Nut Tree Railroad

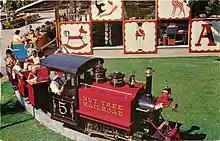
The Nut Tree Railroad train leaving the colorful Toy Shop on its way through the orchard to the Nut Tree Airport

The Nut Tree Railroad was started in 1953 to serve the customers of Vacaville's Nut Tree Restaurant. Two years later its tracks were extended to the Nut Tree Airport to shuttle pilots to and from the restaurant. The railroad's main station was the Nut Tree Toy Shop where riders would purchase their tickets. Famous riders of the Nut Tree train included Ronald Reagan, Shirley Temple, Fred MacMurray, California governor Pat Brown, champion boxer Max Baer, Bozo the Clown, and Julia Child. Following the 1955 expansion of the Nut Tree Railroad to the Nut Tree Airport, the route at the original Nut Tree included a tunnel and a bridge.